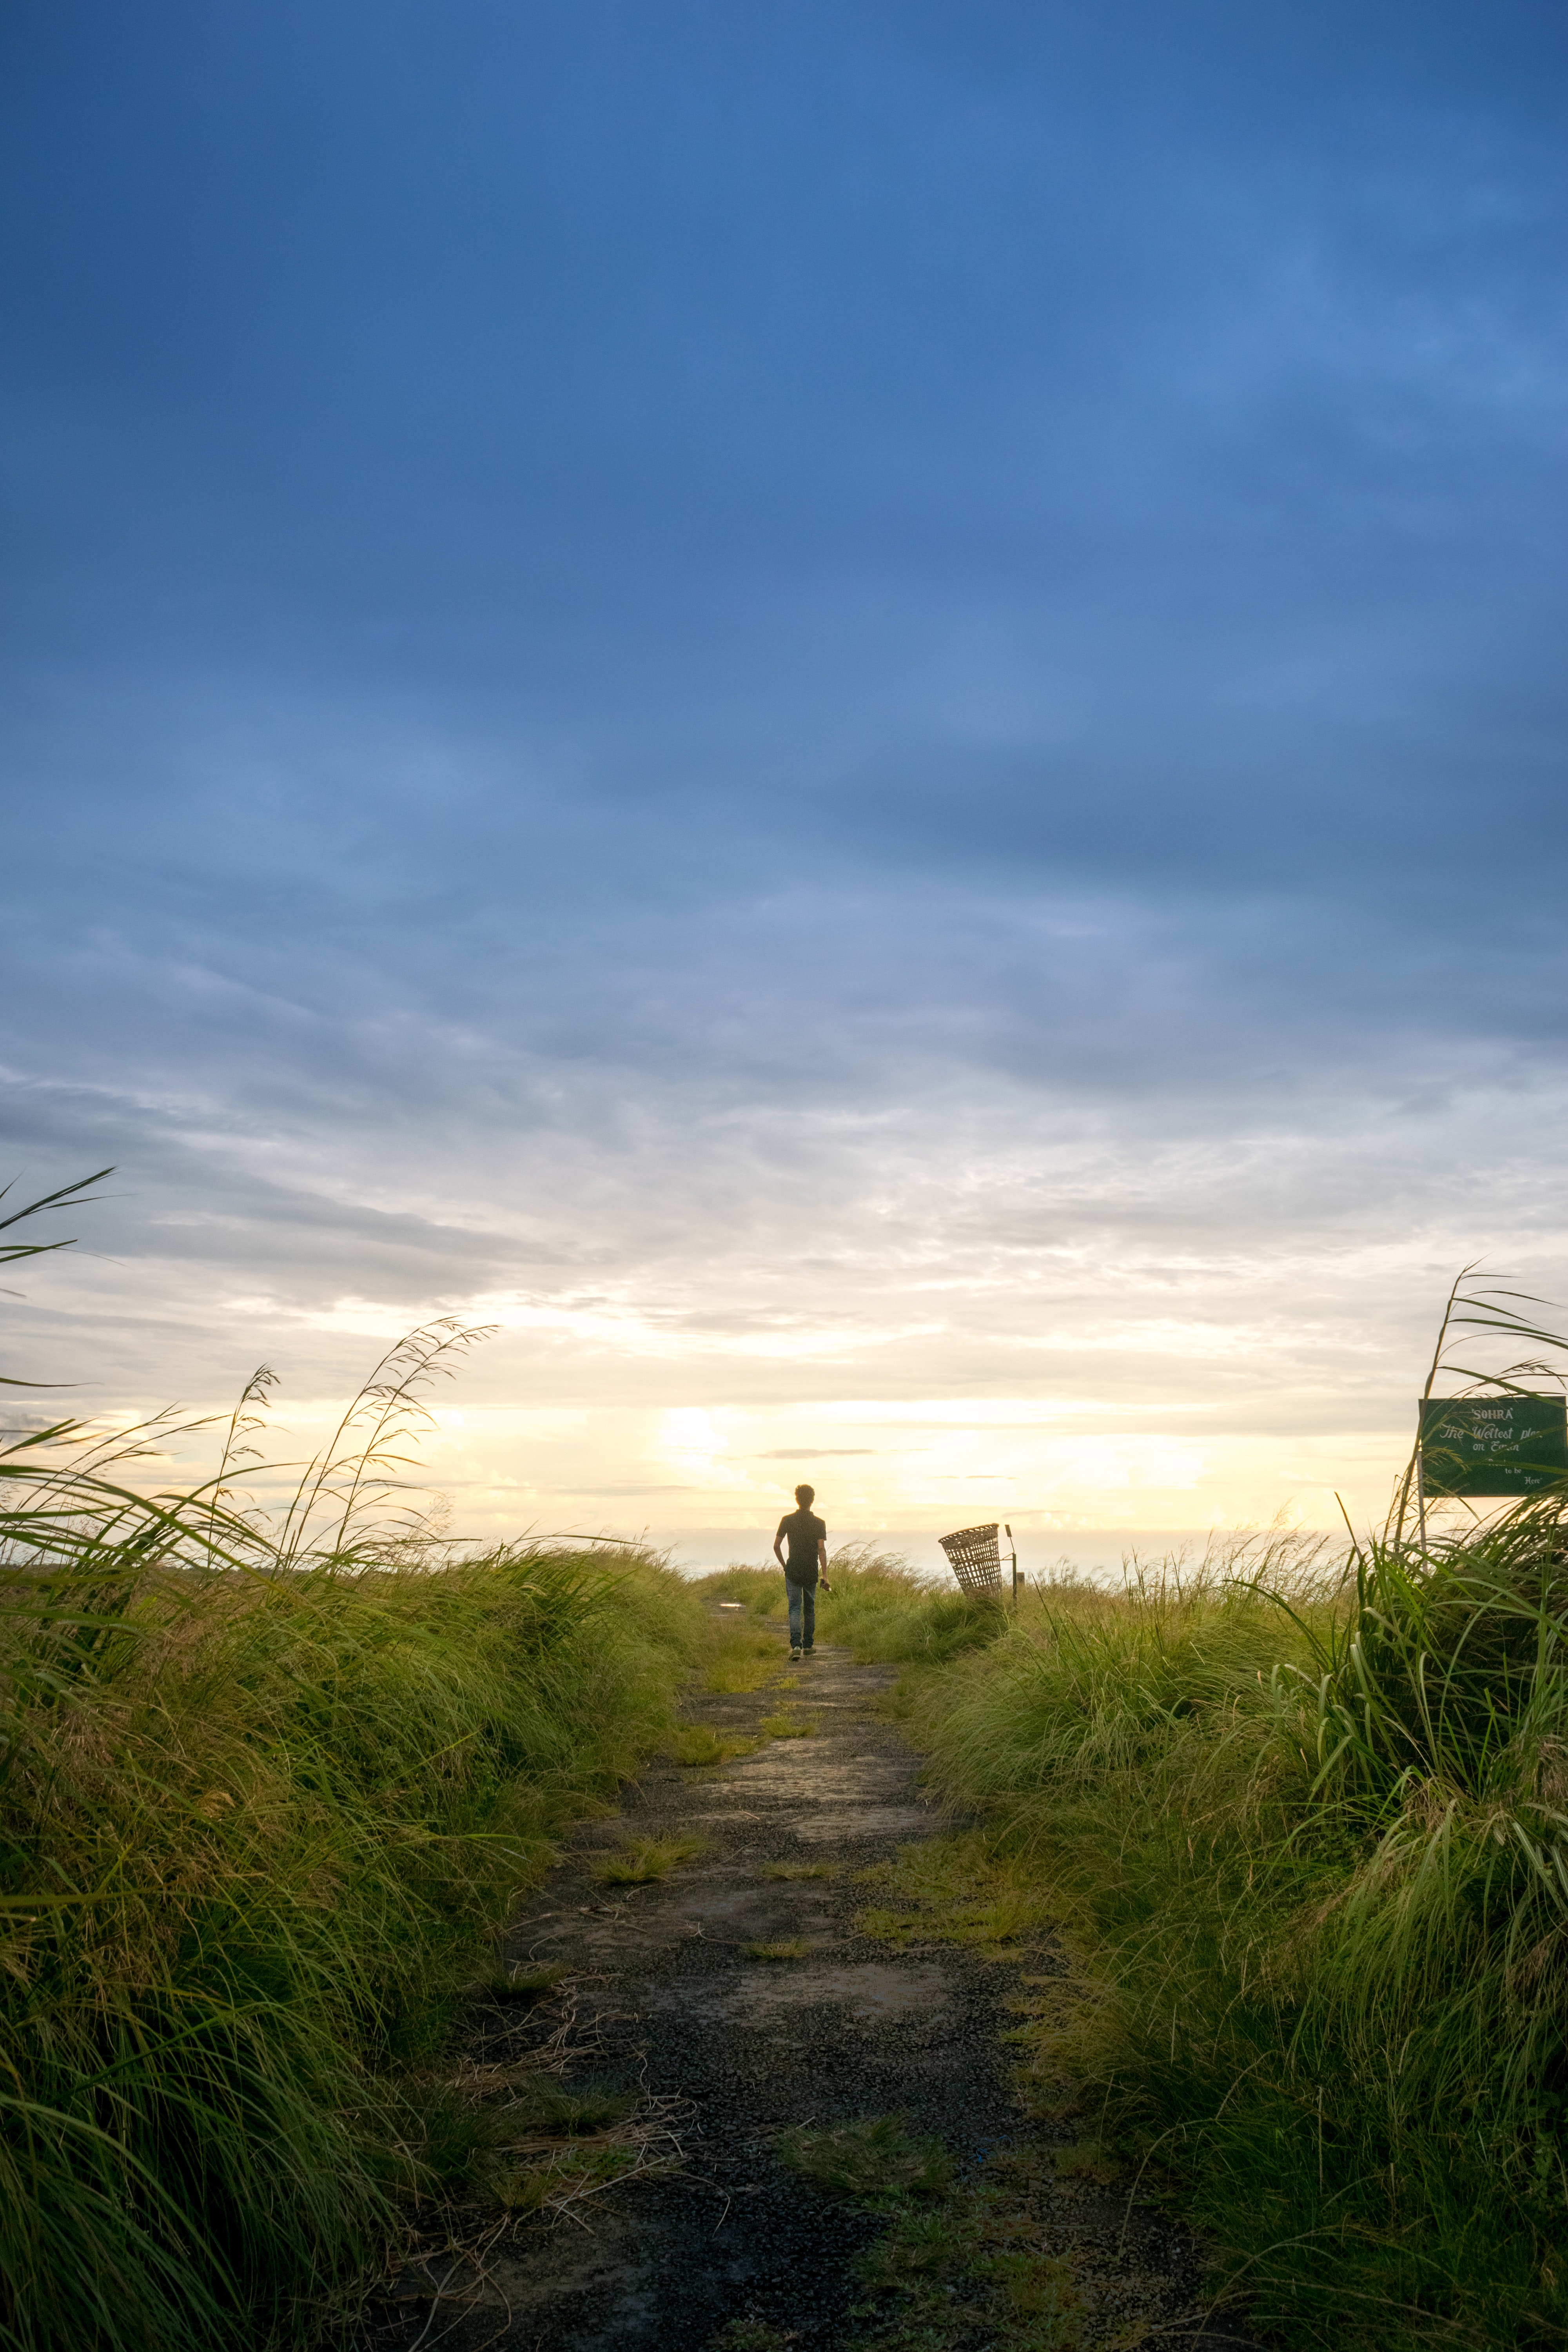
sky, nature, natural landscape, grass, cloud, grassland, green, blue, natural environment, horizon, morning, atmospheric phenomenon, tree, prairie, sunlight, meadow, sea, grass family, evening, ecoregion, ocean, pasture, landscape, plain, atmosphere, sunrise, road, rural area, photography, coast, sunset, calm, field, plant, hill, steppe, mountain, dusk, meteorological phenomenon, trail, sand, dawn, beach